Question: Please indicate a possible affordance area of throw baseball that can be used for throwing
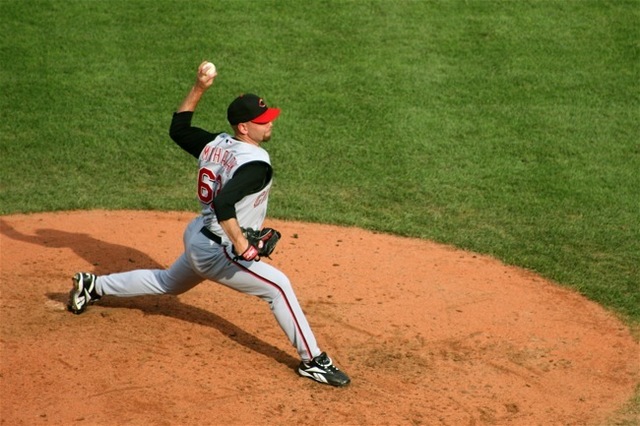
Answer: [180.543, 46.245, 223.181, 93.436]